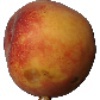
Label: Peach 1